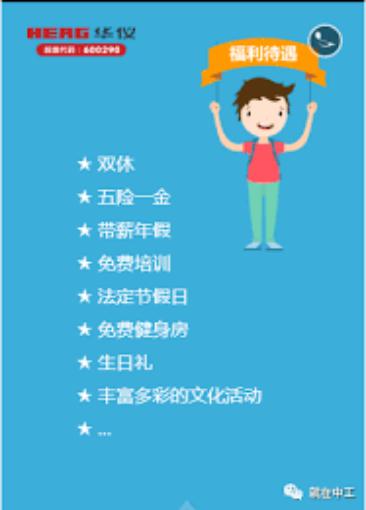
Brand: Hua Yi Elec Apparatus Group
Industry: Electronic